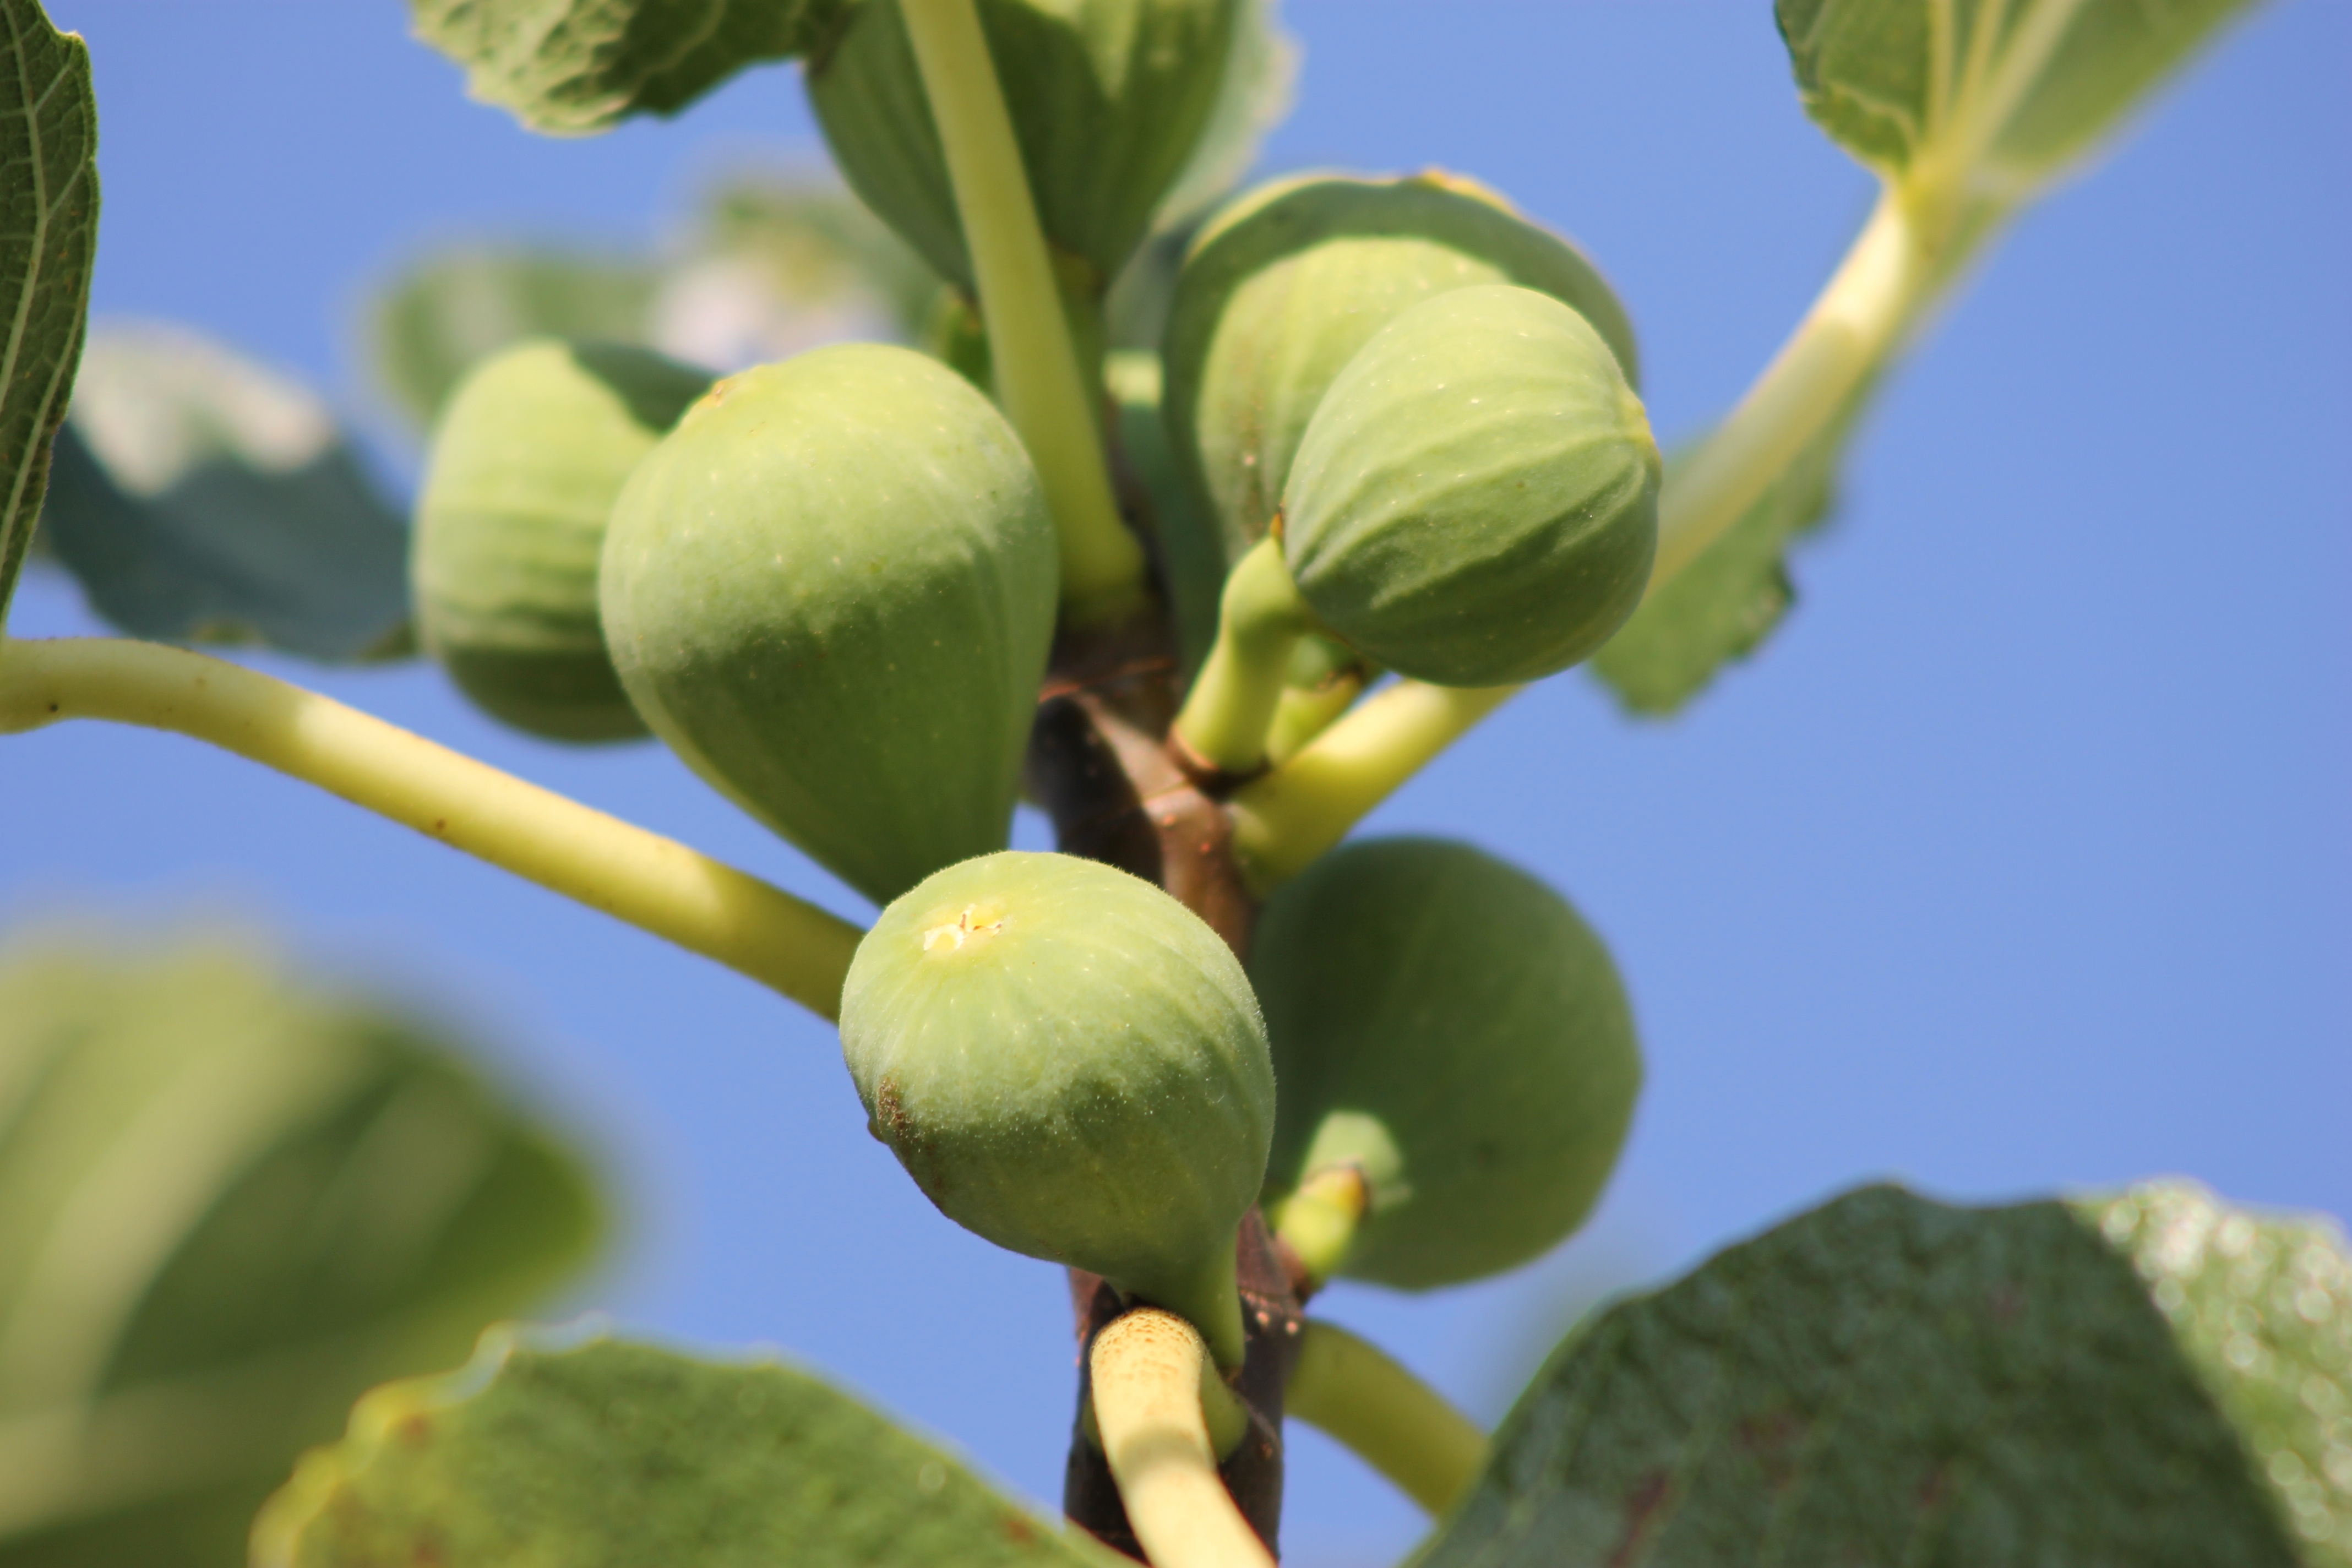
tree, nature, branch, blossom, plant, fruit, berry, flower, food, green, produce, evergreen, eat, flora, shrub, fruits, figs, bud, immature, flowering plant, fig tree, real coward, common fig, woody plant, land plant, hardy kiwi